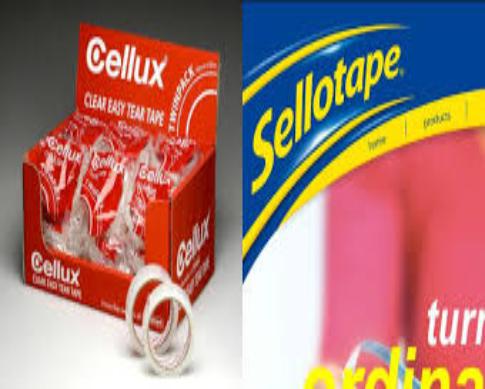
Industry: Necessities